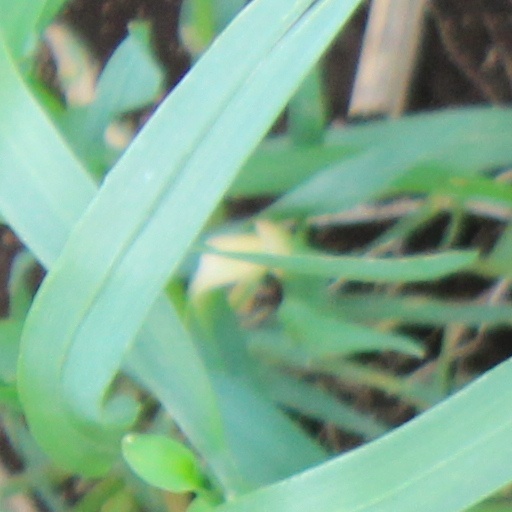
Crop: wheat